Treatment of slaves in the United States

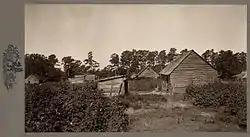
Plantation slave cabins, South Carolina Low Country

Enslaved people were punished by whipping, shackling, hanging, beating, burning, mutilation, branding, rape, and imprisonment. Punishment was often meted out in response to disobedience or perceived infractions, but sometimes abuse was performed to re-assert the dominance of the enslaver (or overseer) over the enslaved person.